Roman Baths, Strand Lane

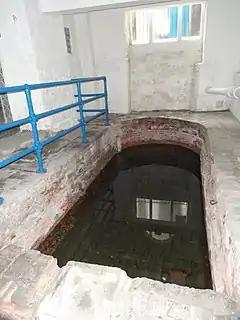
Photo of the interior of the bath chamber

The source of the water coming into the Bath has never been properly established, and may have varied over time. In the mid-nineteenth century it bubbled up through a hole in the floor, where patching to the brickwork can still be seen. In the early 1920s it entered at the north-east corner, but could also be seen seeping through the adjacent sides of the bath. Since the mid-1920s it has entered via the settling tank at the east end. The supply has been interrupted several times in the twentieth century, for instance in the 1940s when the bath was derelict and blocked, and again in the 1970s thanks to building work on Surrey Street. Talk in nineteenth- and twentieth-century sources of the holy well of Holywell Street, the holy well of St Clement, or underground streams descending from Highgate or Hampstead is speculative and unsubstantiated. When tested in 1981, samples were found to have ‘the basic characteristics of ground water, but containing high levels of nitrate and phosphate.’